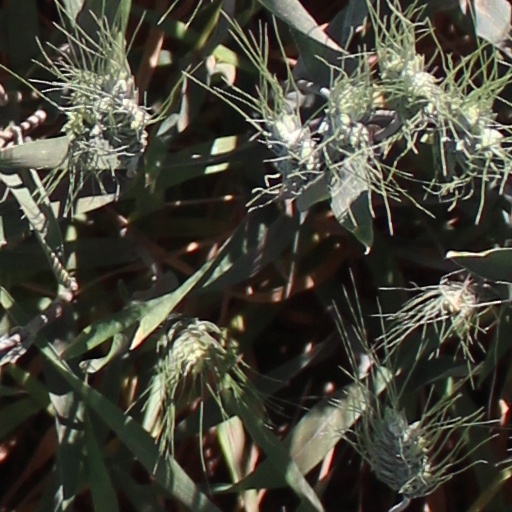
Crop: wheat